Bo (parashah)

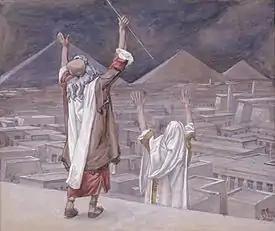
The Plague of Locusts (watercolor circa 1896–1902 by James Tissot)

In the second reading, Moses held his rod over the land, and God drove an east wind to bring locusts to invade the land. Pharaoh summoned Moses and Aaron, asked forgiveness, and asked them to plead with God to remove the locusts. Moses did so, and God brought a west wind to lift the locusts into the Sea of Reeds. But God stiffened Pharaoh's heart, and he would not let the Israelites go. The first open portion ends here.